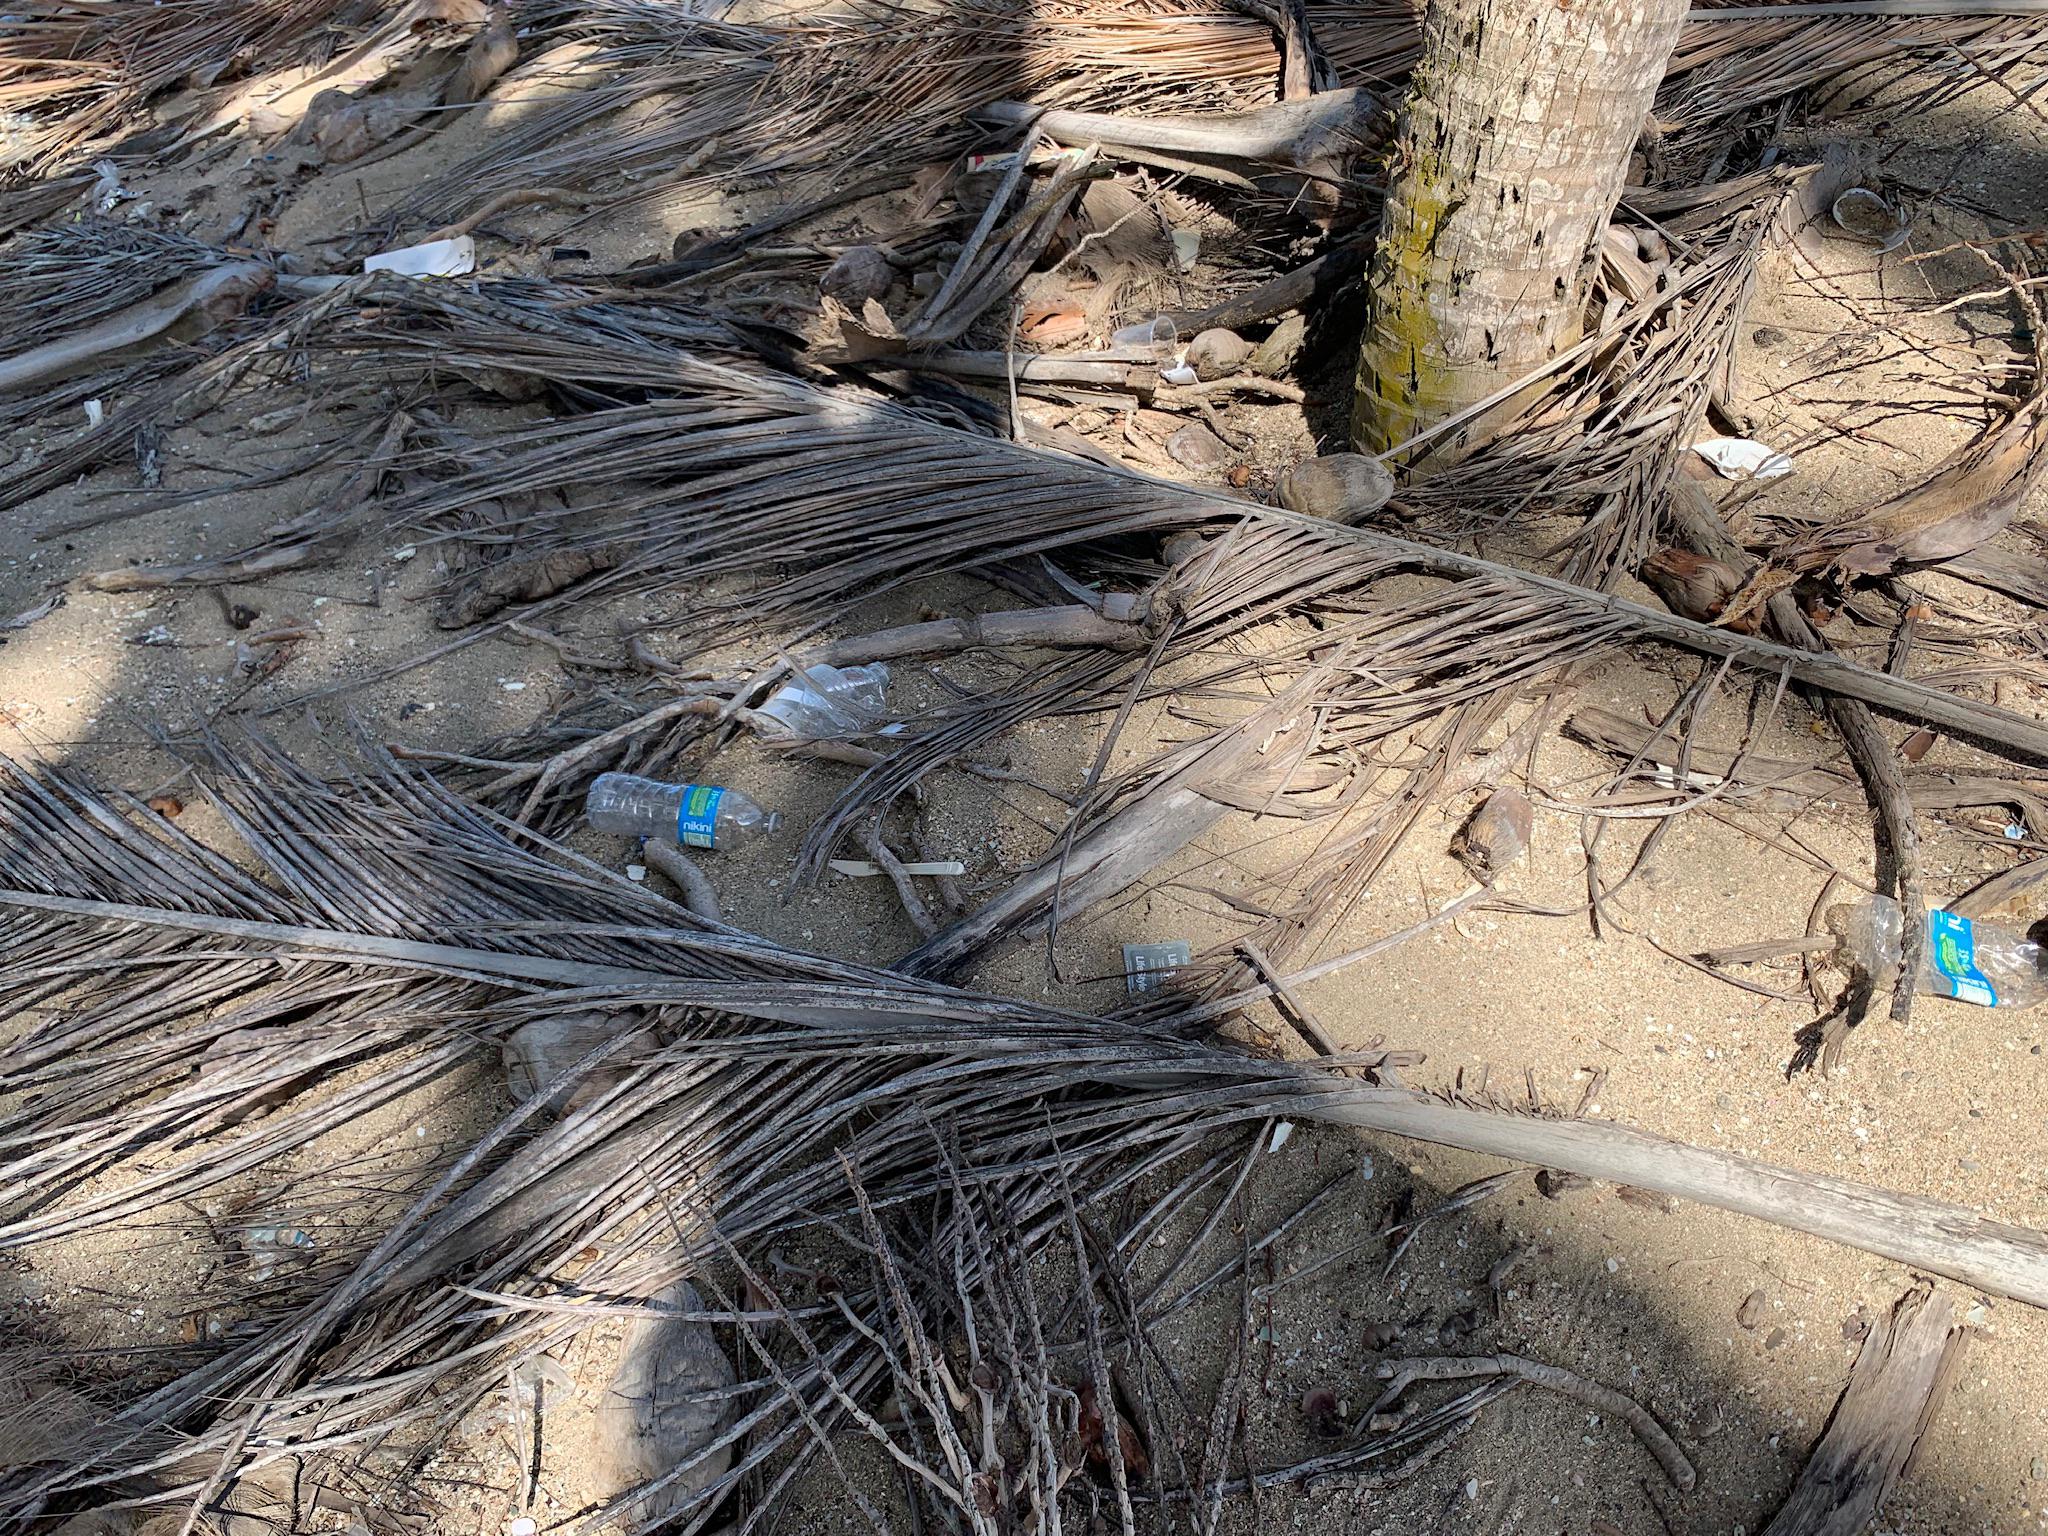
Object: Unlabeled litter (Unlabeled litter)

Object: Disposable plastic cup (Cup)

Object: Clear plastic bottle (Bottle)

Object: Unlabeled litter (Unlabeled litter)

Object: Clear plastic bottle (Bottle)

Object: Disposable plastic cup (Cup)

Object: Unlabeled litter (Unlabeled litter)

Object: Clear plastic bottle (Bottle)

Object: Plastic utensils (Plastic utensils)

Object: Unlabeled litter (Unlabeled litter)

Object: Unlabeled litter (Unlabeled litter)